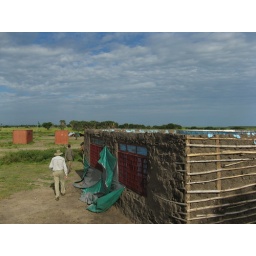
government building without roof (roof is far in the distance)